Louis Manna

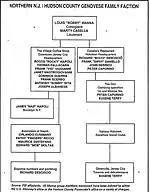
FBI chart of the Northern N.J./Hudson County Genovese family faction

Between August 1987 and January 1988, the Federal Bureau of Investigation recorded 12 conversations in which Manna and other Genovese mobsters discussed murdering John Gotti, Gene Gotti, and New York contractor Irwin Schiff. While discussing the John Gotti murder, Manna advised the hitman to wear a disguise as the target area was fairly open. On August 8, 1987, Schiff was shot in the head while dining in a Manhattan restaurant. Manna was later indicted and on June 26, 1989, Manna was convicted of conspiring to murder John Gotti, Gene Gotti, and Irwin Schiff in aid of racketeering. On September 26, 1989, Judge Maryanne Trump-Barry sentenced Manna to 80 years in federal prison.